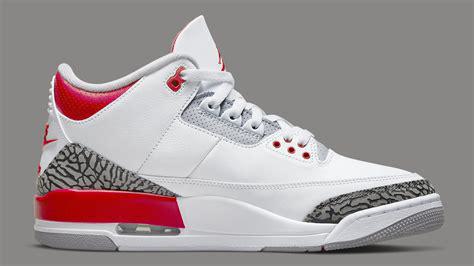
Brand: Jordan
Model: 3 Retro